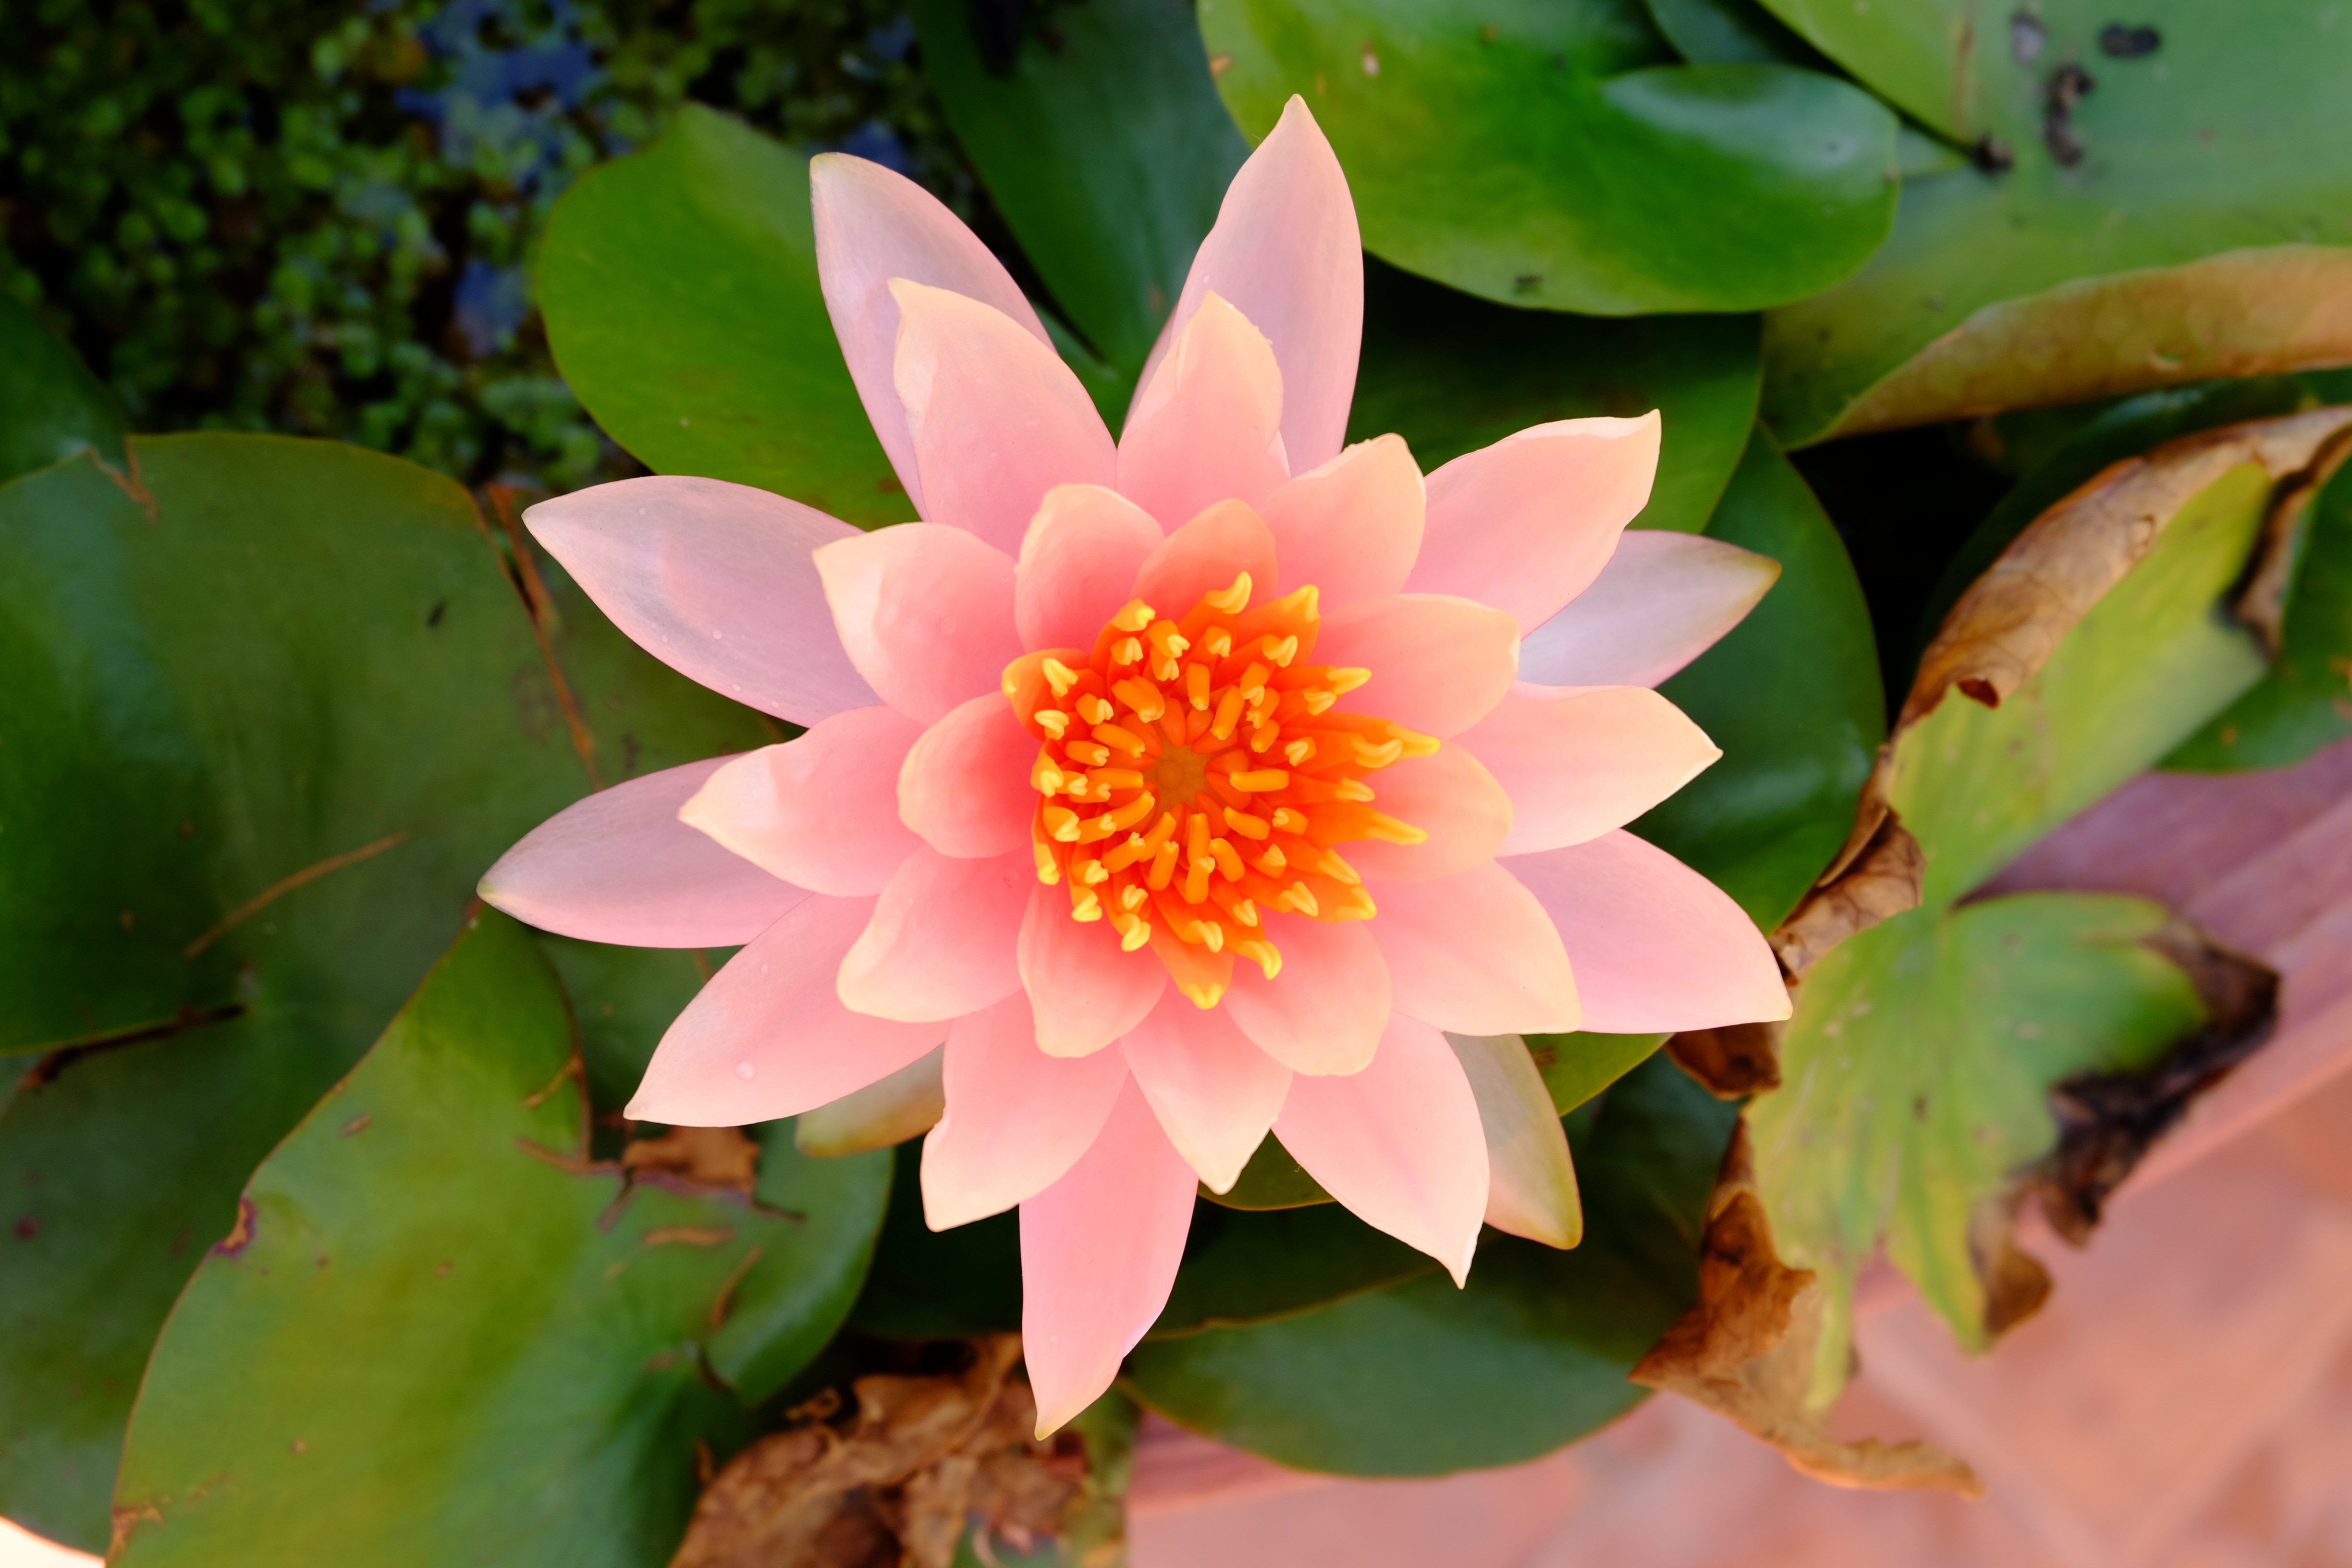
water, nature, plant, leaf, flower, petal, green, natural, romance, romantic, botany, garden, pink, sacred lotus, aquatic plant, flora, lotus flower, lotus, beautiful, pink lotus, macro photography, flowering plant, land plant, lotus family